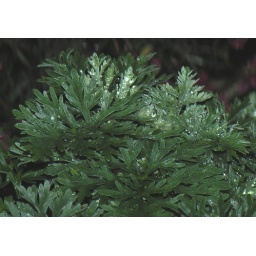
green whatsit plant in backyard.